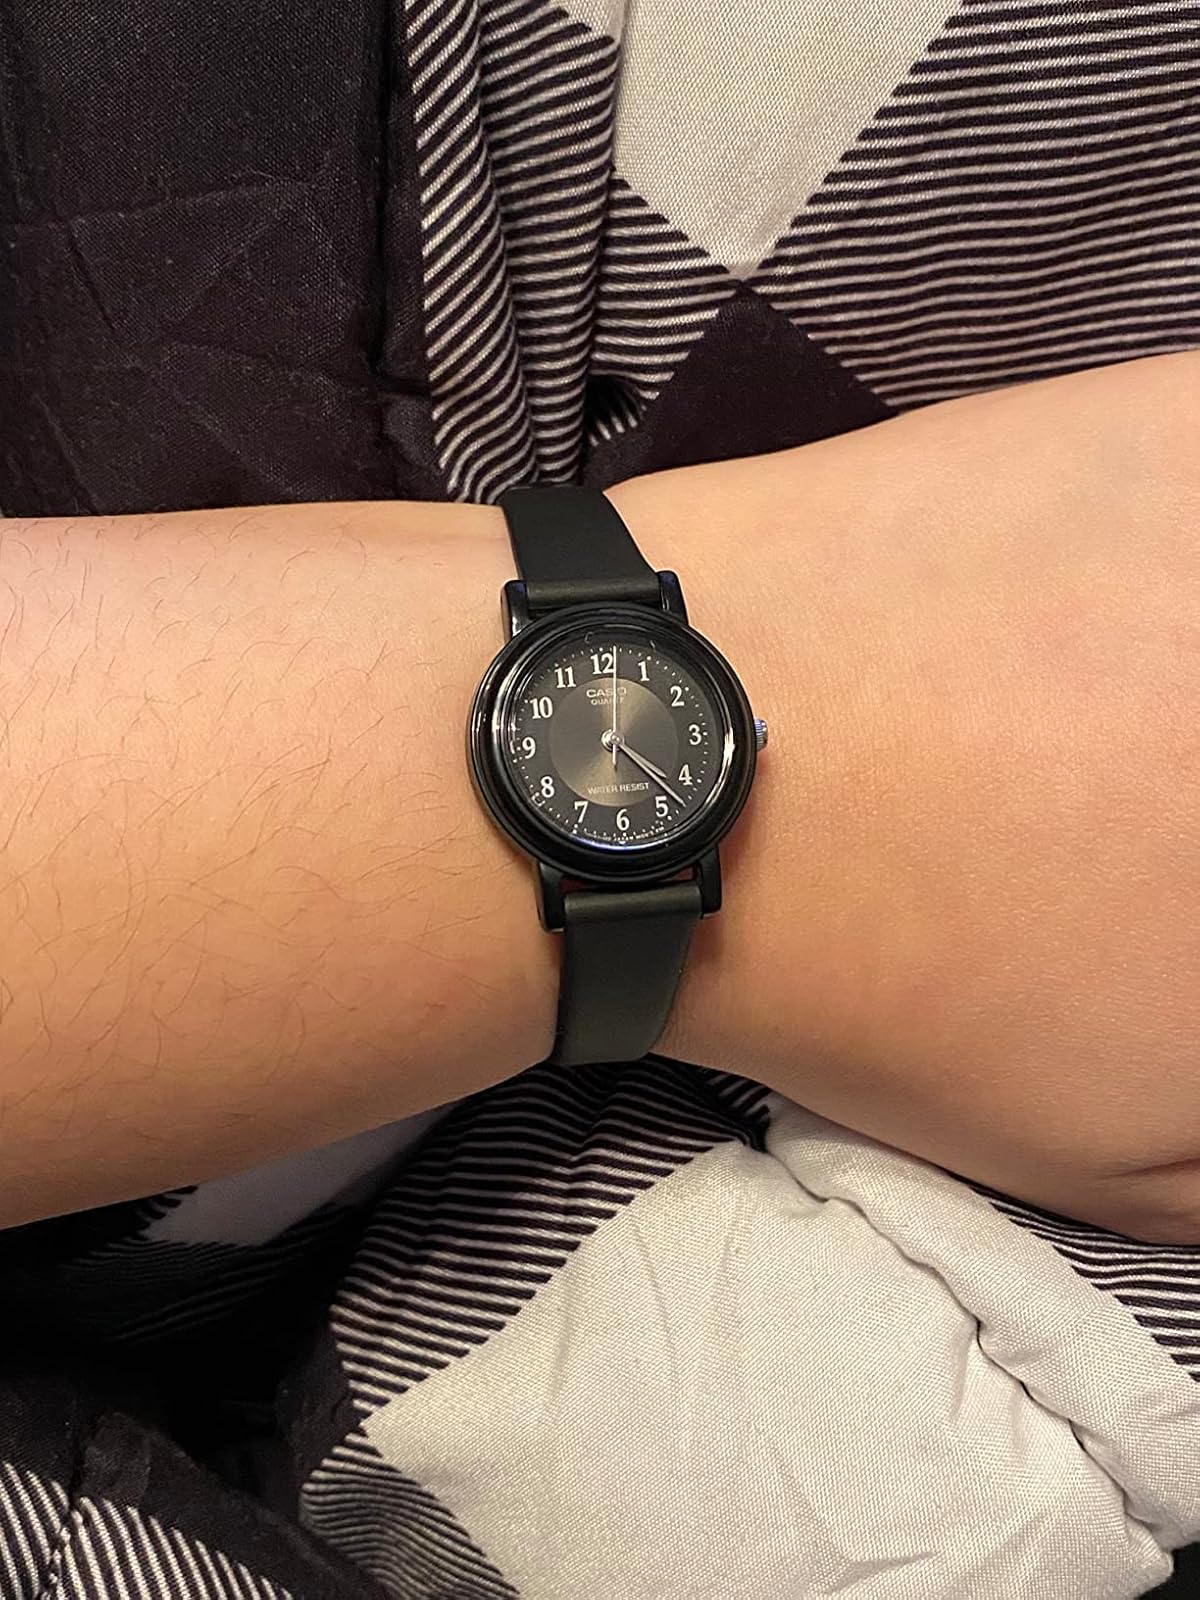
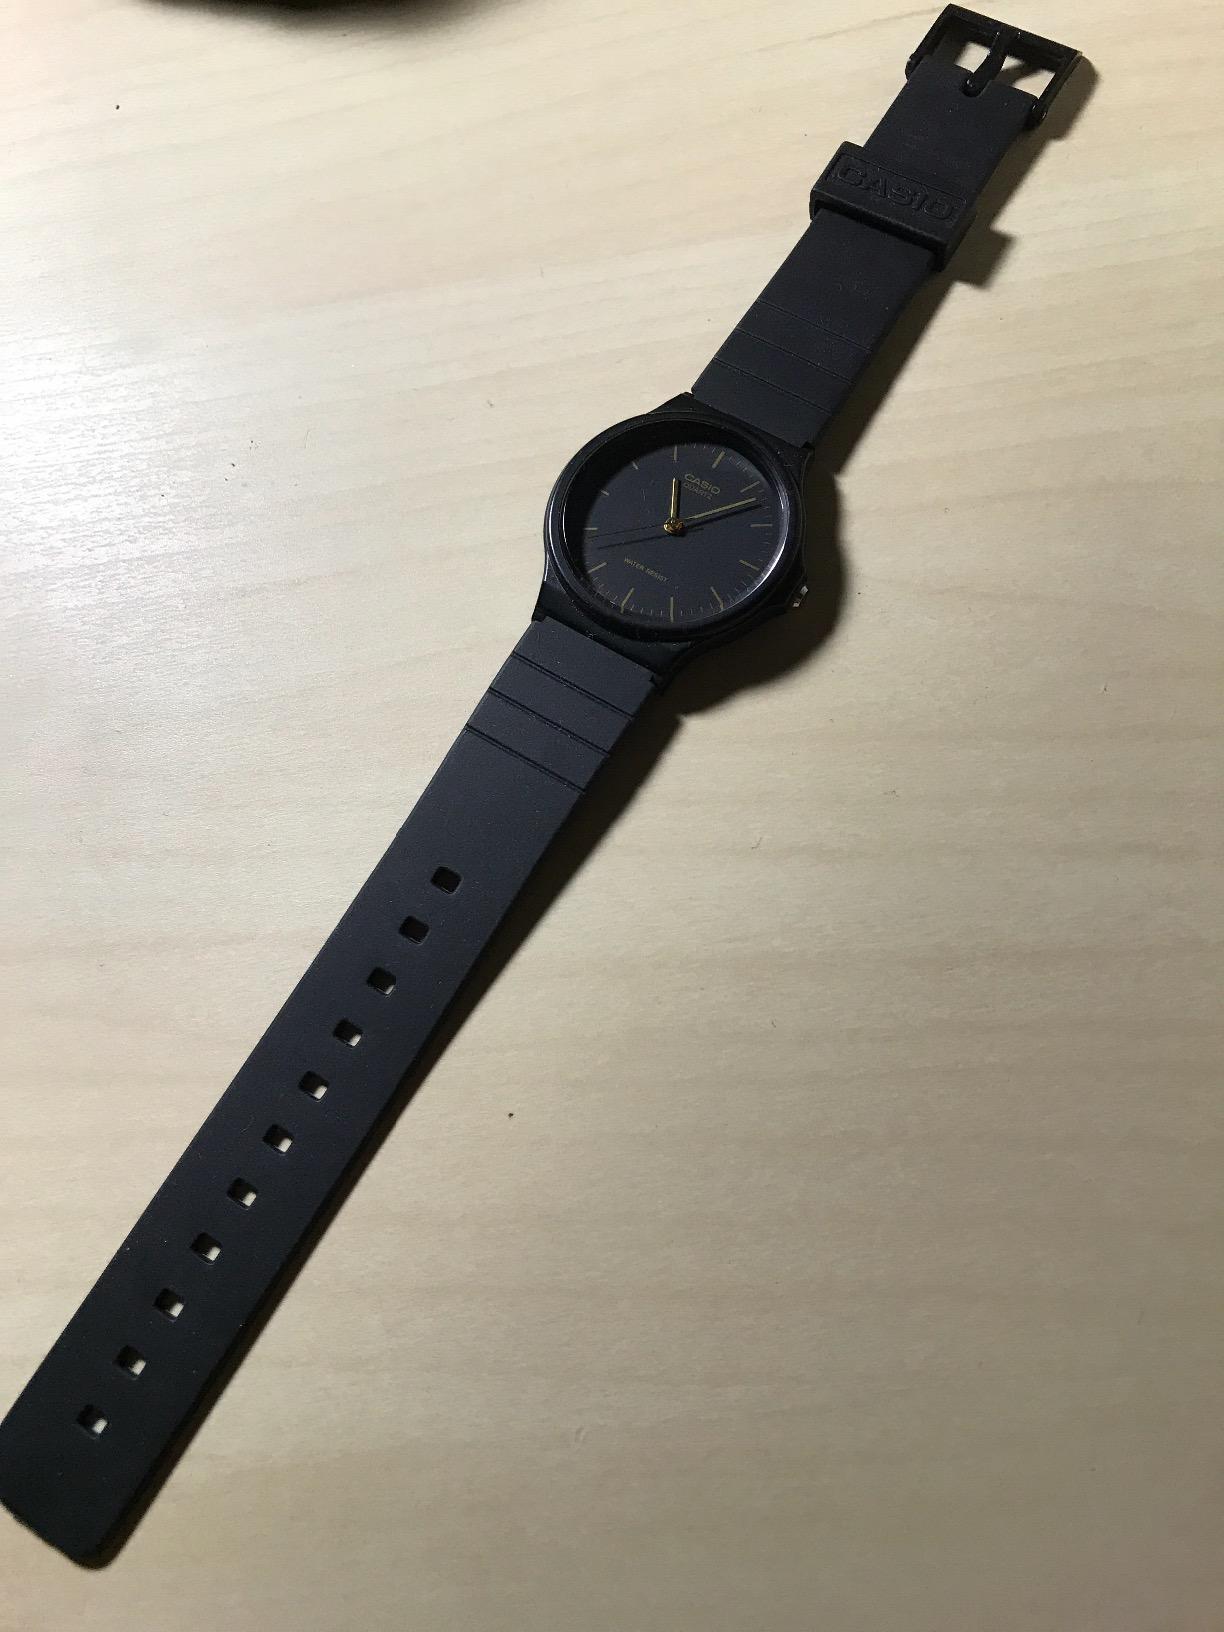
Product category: accessories_watch
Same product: no